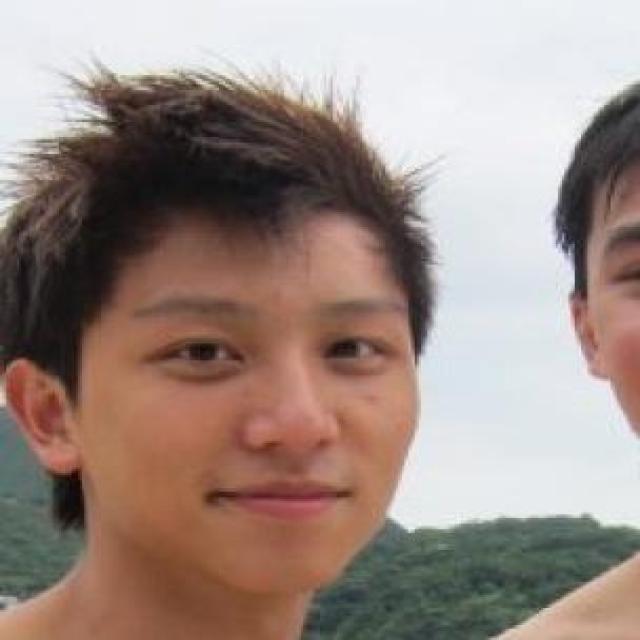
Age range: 21-44